Taylor Tankersley

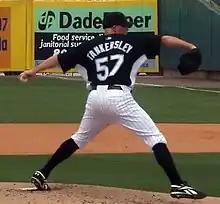
Tankersley with the Florida Marlins

Taylor Mark Tankersley (born March 7, 1983) is an American former professional baseball pitcher. He played in Major League Baseball (MLB) for the Florida Marlins.